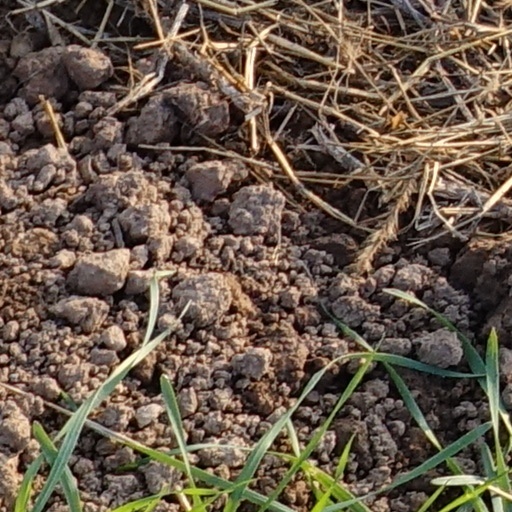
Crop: wheat